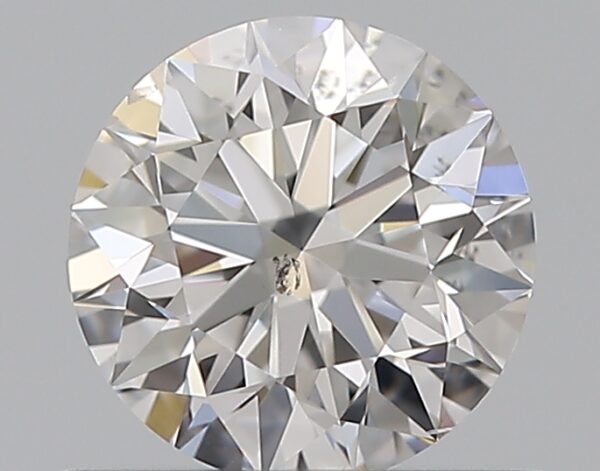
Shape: round
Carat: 0.55
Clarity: SI1
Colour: E
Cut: EX
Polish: EX
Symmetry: EX
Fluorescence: N
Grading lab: GIA
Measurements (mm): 5.2 x 5.23 x 3.27